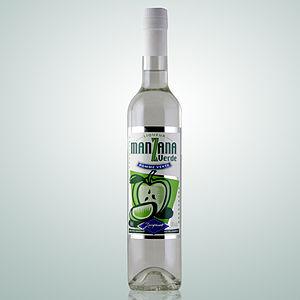
Manzana Verde Jacquiot, liqueur de pomme
La manzana est une liqueur de pomme verte que l'on retrouve aussi sous le nom de manzanita ou encore manzana verde. Elle est originaire du Pays basque espagnol.